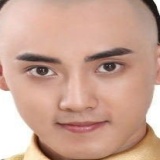
diễn viên Trương Duệ